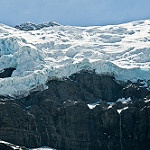
Scene: Outdoor